Vantaa

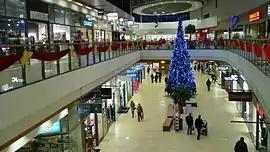
The Jumbo shopping centre in the Pakkala district of Vantaa is the third largest shopping centre in Finland.

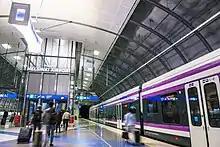
The Ring Rail Line provides a railway connection to the airport.

In the latest years, Vantaa has stabilised its economy via an economy and debt program accepted in 2012. The growth of the loan stock was stopped by the end of the council term from 2013 to 2017. In 2016 the city managed to decrease its loan stock a little, which had grown to over one billion euro.